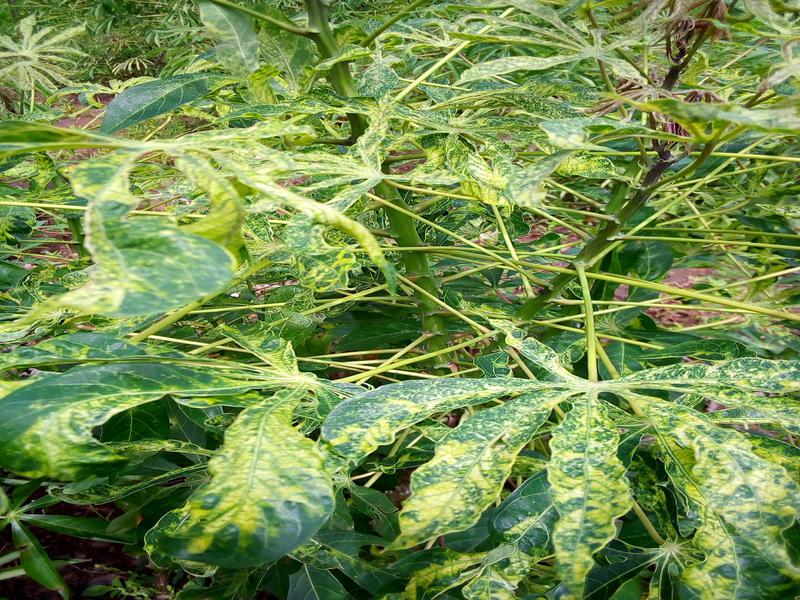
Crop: cassava
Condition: mosaic_disease